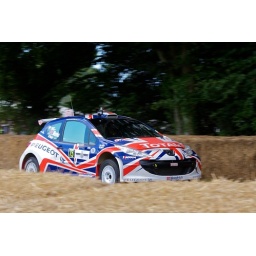
Kris Meeke makes his way up the hill in the Peugeot 207 IRC car